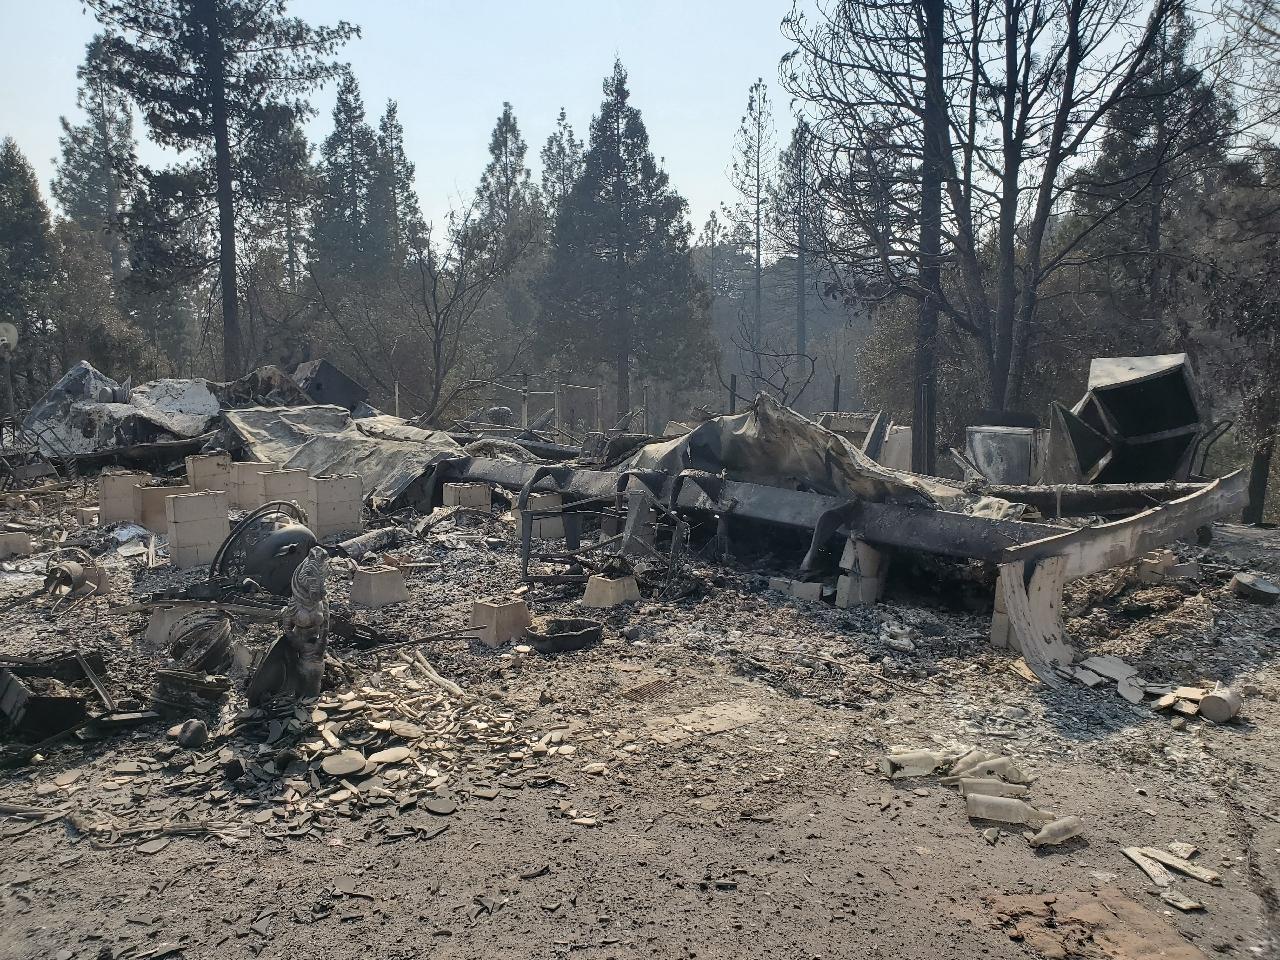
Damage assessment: destroyed